Gothic fiction

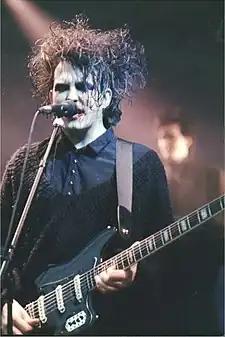
Robert Smith of The Cure (pictured in 1989) was an influential figure in the Goth subculture that emerged in the 1980s

The 1880s saw the revival of the Gothic as a powerful literary form allied to fin de siecle, which fictionalized contemporary fears like ethical degeneration and questioned the social structures of the time. Classic works of this Urban Gothic include Robert Louis Stevenson's "Strange Case of Dr. Jekyll and Mr. Hyde" (1886), Oscar Wilde's "The Picture of Dorian Gray" (1891), George du Maurier's "Trilby" (1894), Richard Marsh's "The Beetle" (1897), Henry James' "The Turn of the Screw" (1898), and the stories of Arthur Machen.